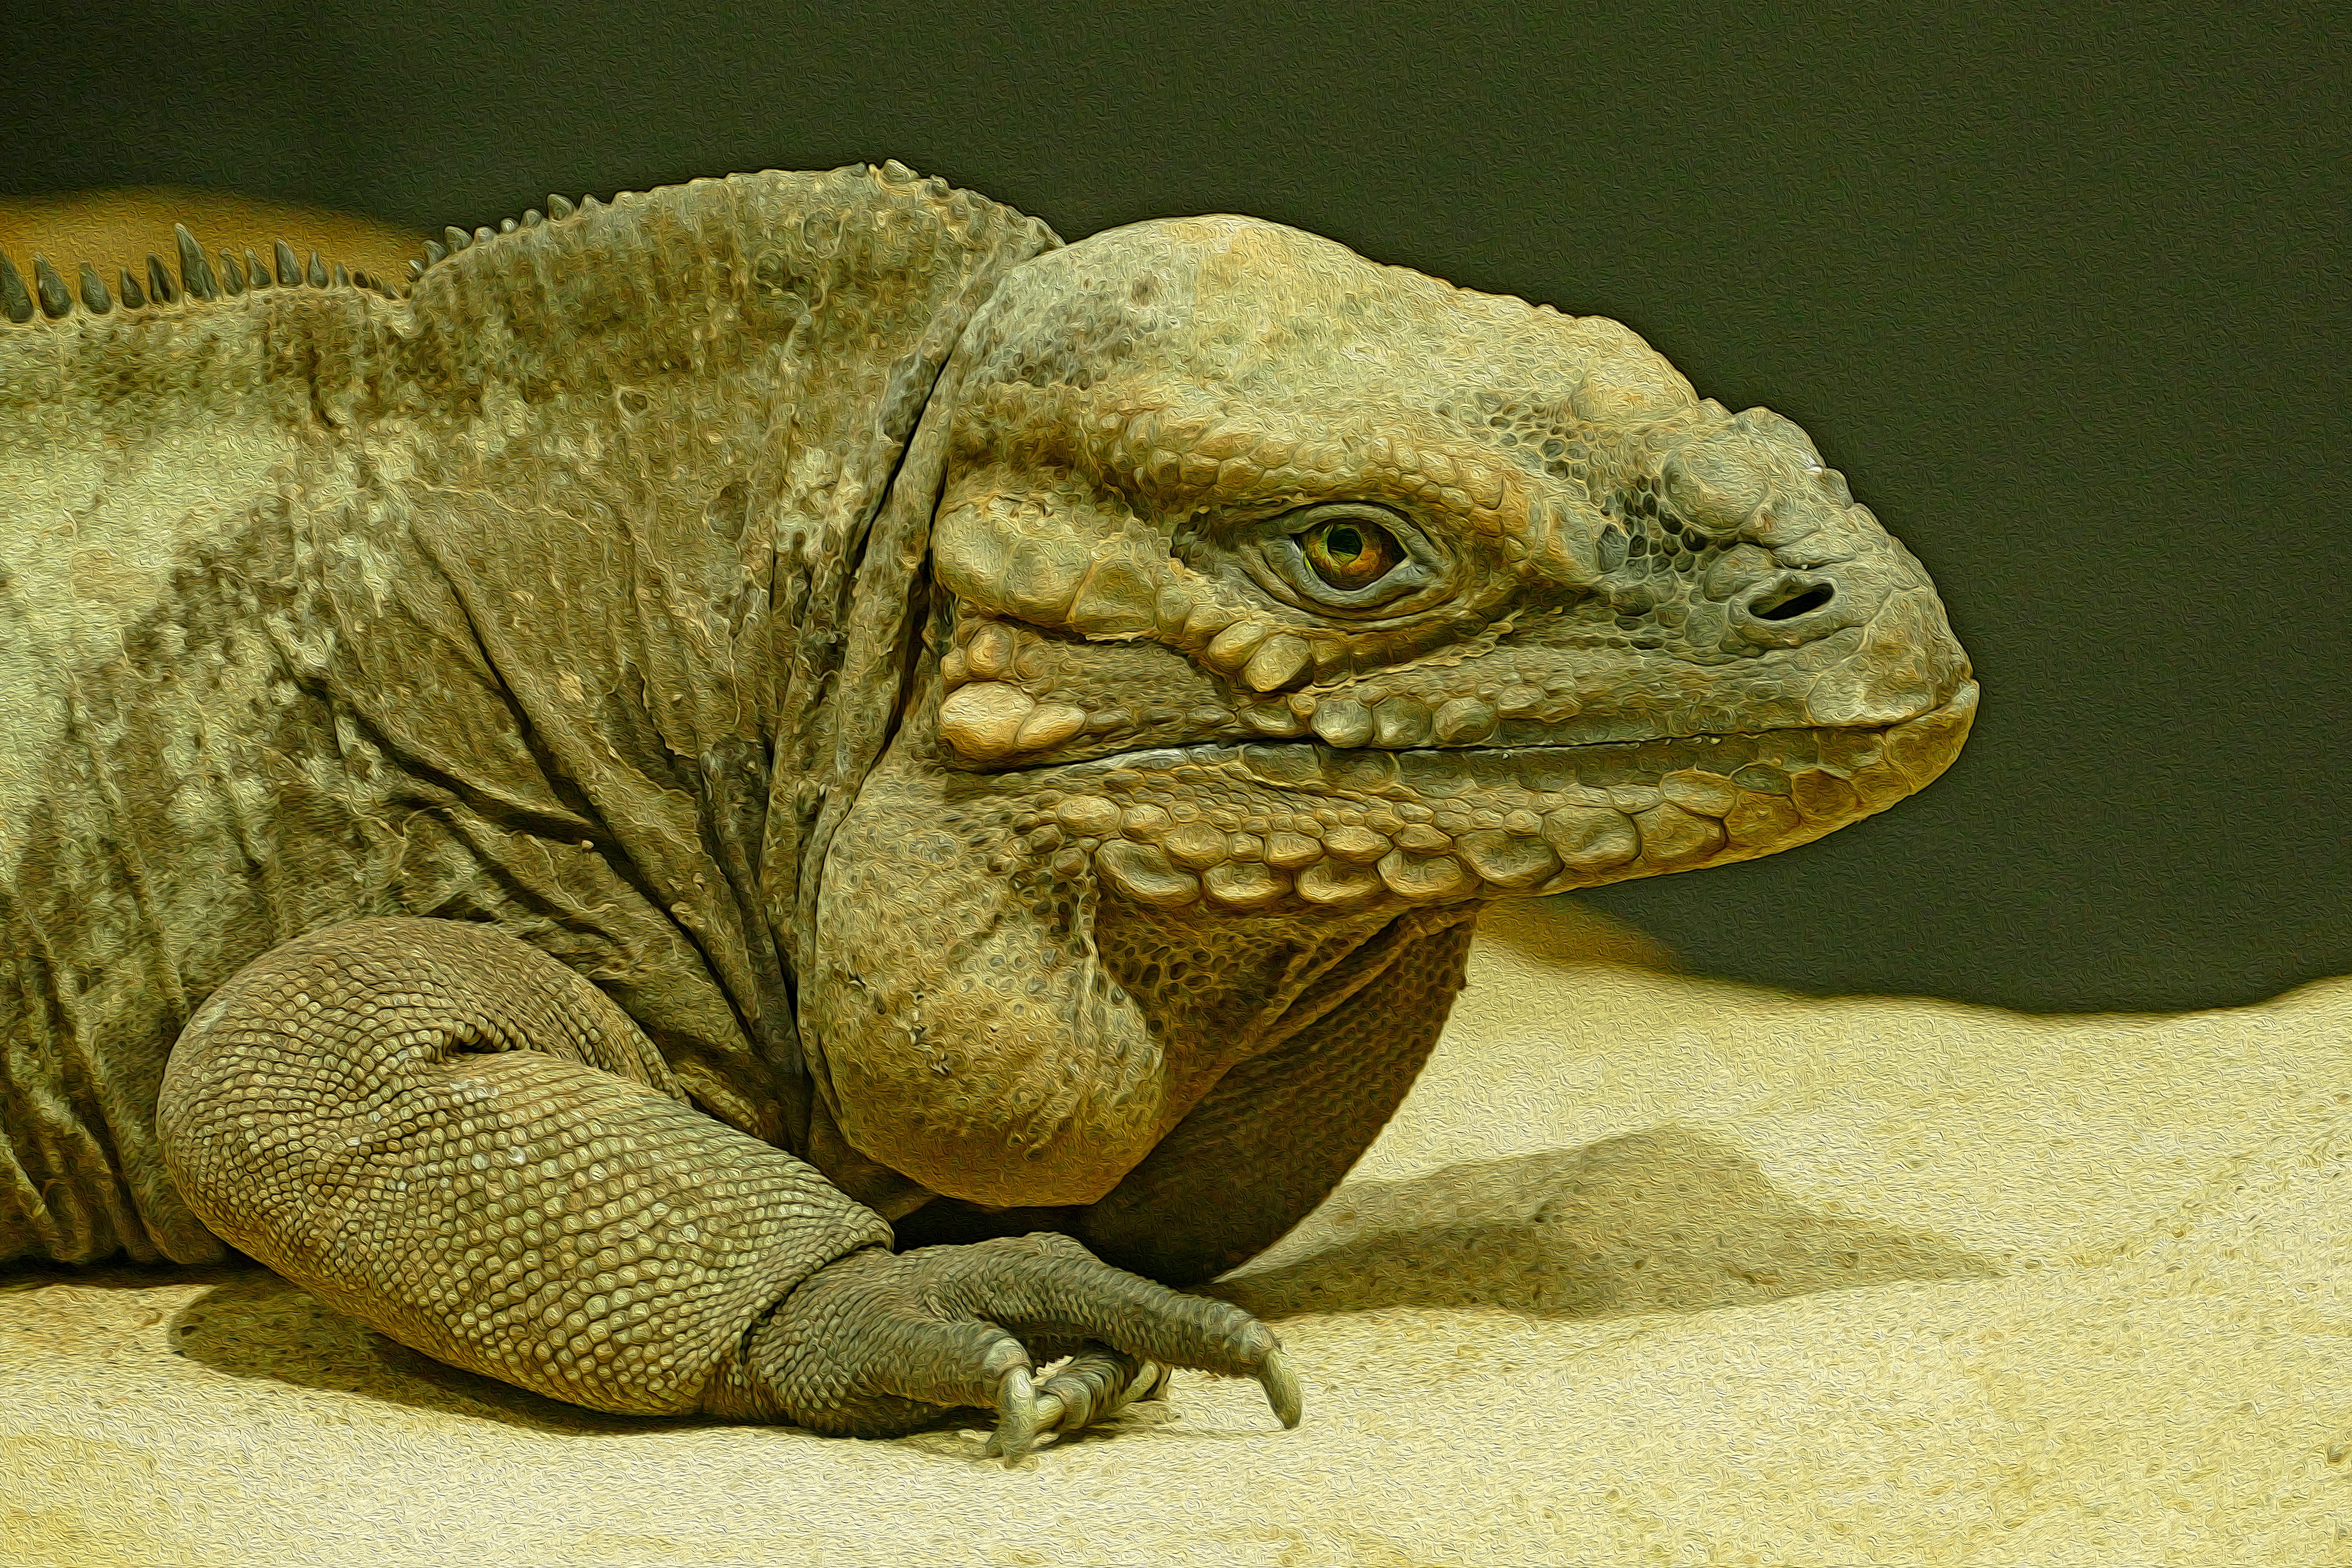
nature, animal, wildlife, reptile, scale, close, iguana, fauna, lizard, vertebrate, creature, dragon, reptiles, terrarium, scaly, iguania, cold blooded animals, agamidae, komodo dragon, scaled reptile